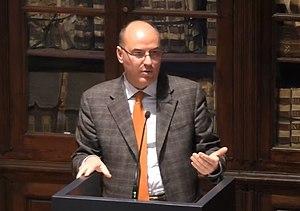
Giovanni Orsina, né le 31 décembre 1967 à Rome, est un historien, politologue et journaliste italien. Ses principaux domaines de recherche et d'enseignement sont l'histoire des partis politiques, l'histoire comparative des systèmes politiques européens et l'histoire du journalisme.